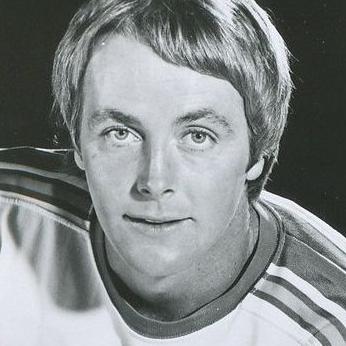
Age: 27